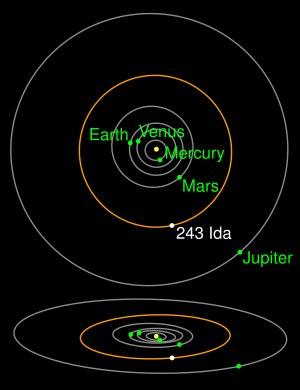
(243) Ida est un astéroïde de la famille de Coronis, elle-même située dans la ceinture principale et qui a la particularité de posséder une lune astéroïdale. Il a été découvert le 29 septembre 1884 par l'astronome Johann Palisa et nommé d'après une nymphe de la mythologie grecque. Plus tard les observations ont classé Ida comme un astéroïde de type S, celui le plus représenté dans la ceinture d'astéroïdes intérieure. Le 28 août 1993, la sonde Galileo, à destination de Jupiter, a photographié Ida et sa lune Dactyle. C'est le deuxième astéroïde à être observé de près par un vaisseau spatial et le premier trouvé à posséder un satellite.